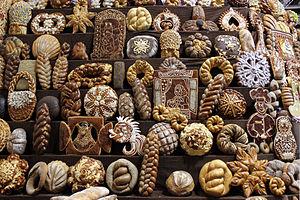
Semaine verte internationale de Berlin (Grüne Woche) sur 24/01/2013 Русский: Международная зеленая неделя (Grüne Woche) в Берлине 24 января 2013 Español: Semana Verde Internacional (Grüne Woche) de Berlín el 24 de enero 2013 Polski: Międzynarodowy Zielony Tydzień (Grüne Woche) w Berlinie 24 stycznia 2013 Português: Semana Verde Internacional (Grüne Woche) em Berlim, em 24 de janeiro de 2013